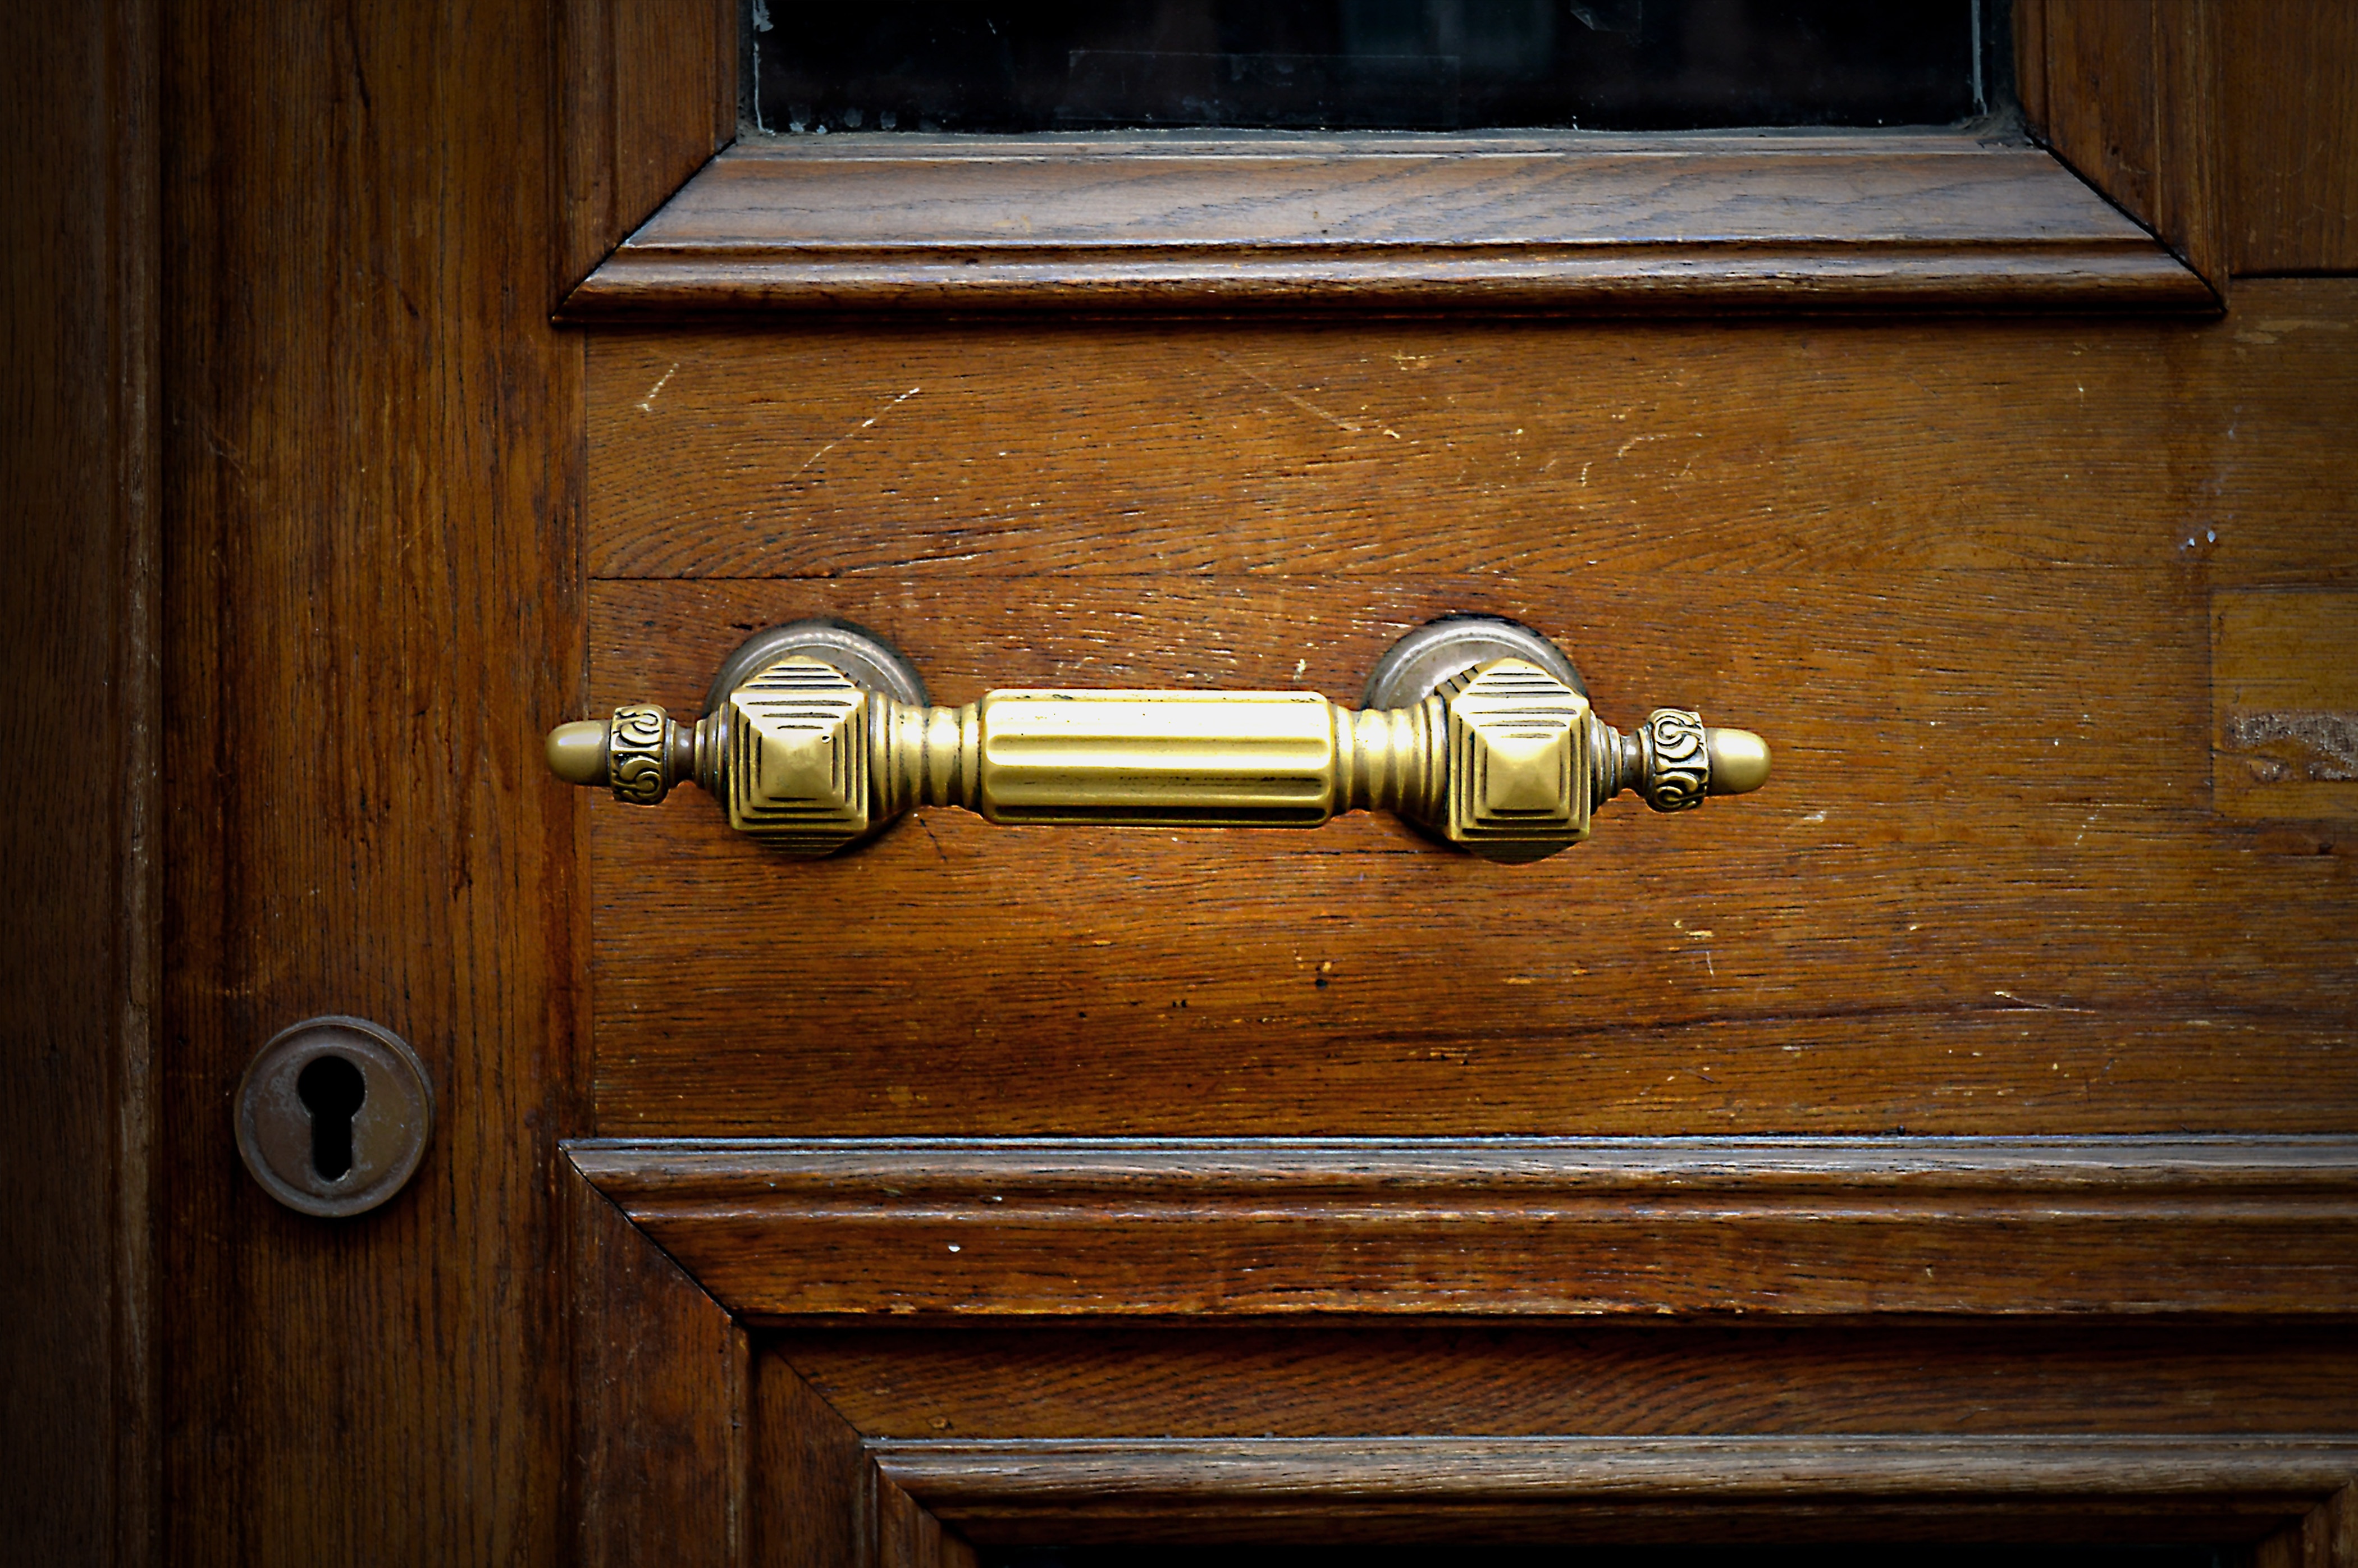
wood, antique, old, metal, furniture, room, door, handle, weathered, wooden door, welcome, access, art nouveau, input, doorknocker, fitting, door lock, door handle, typical, thumper, man made object